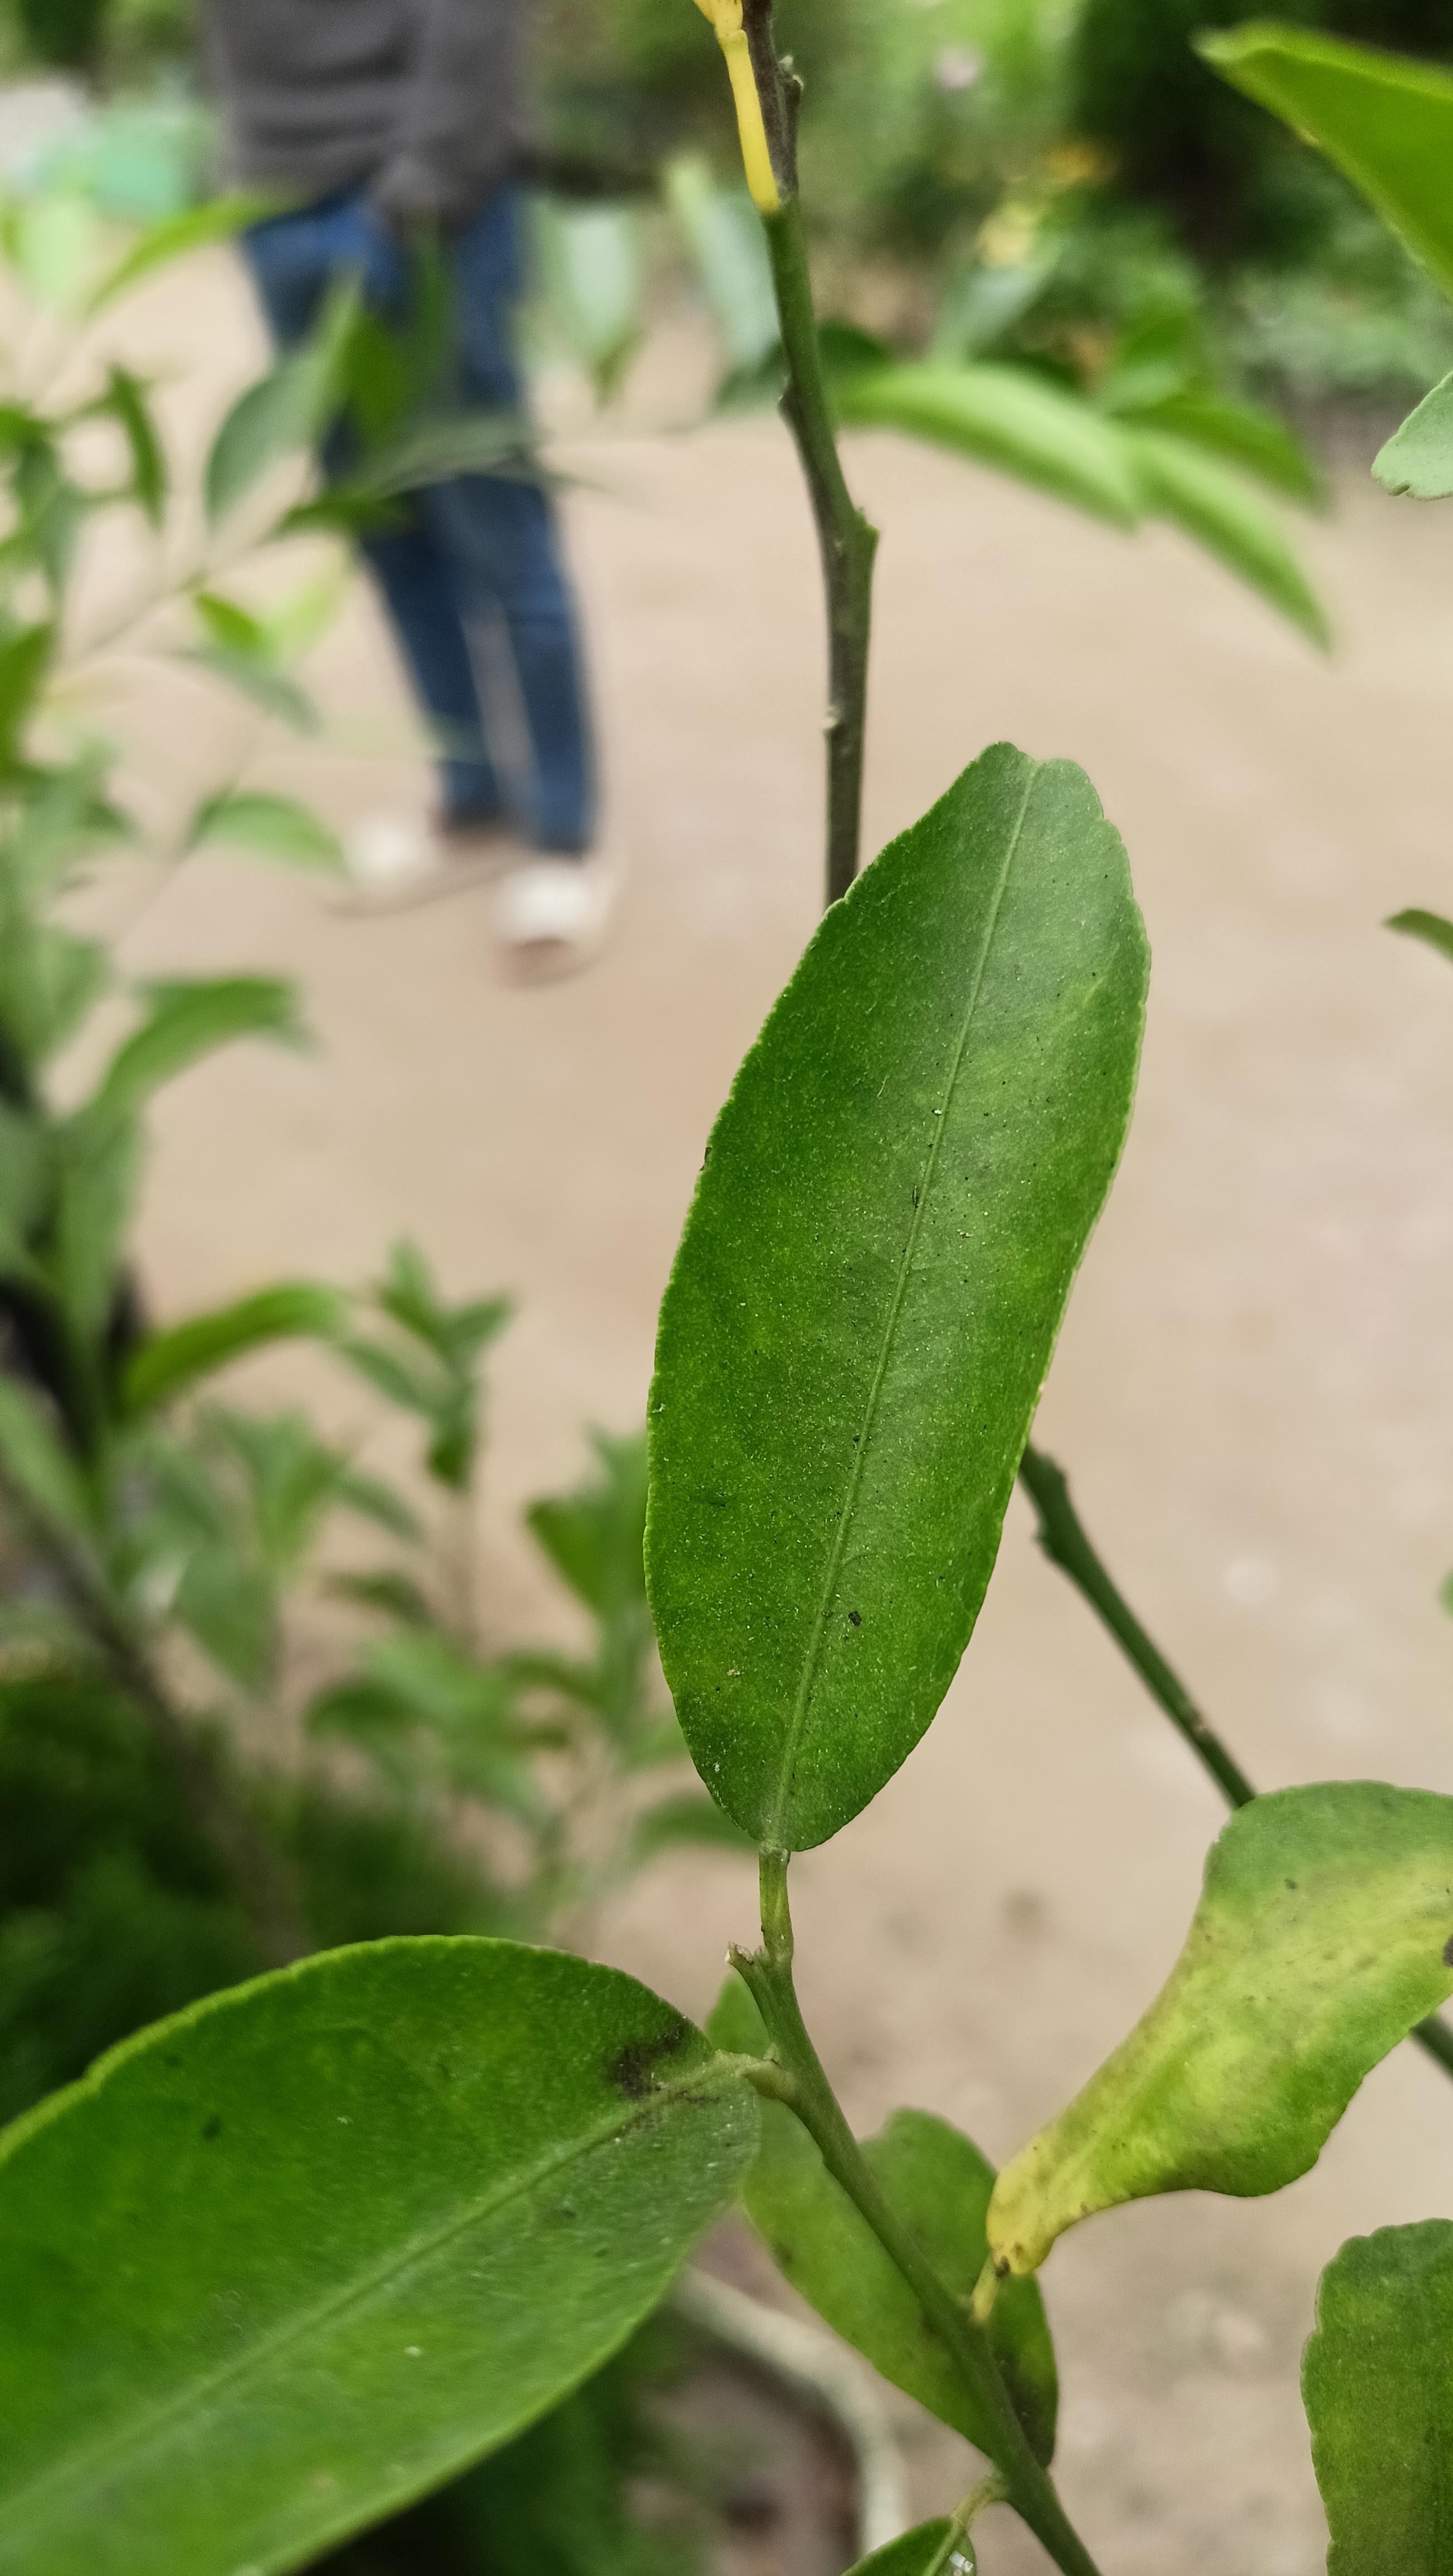
Mandarin leaf variety: Mandaring